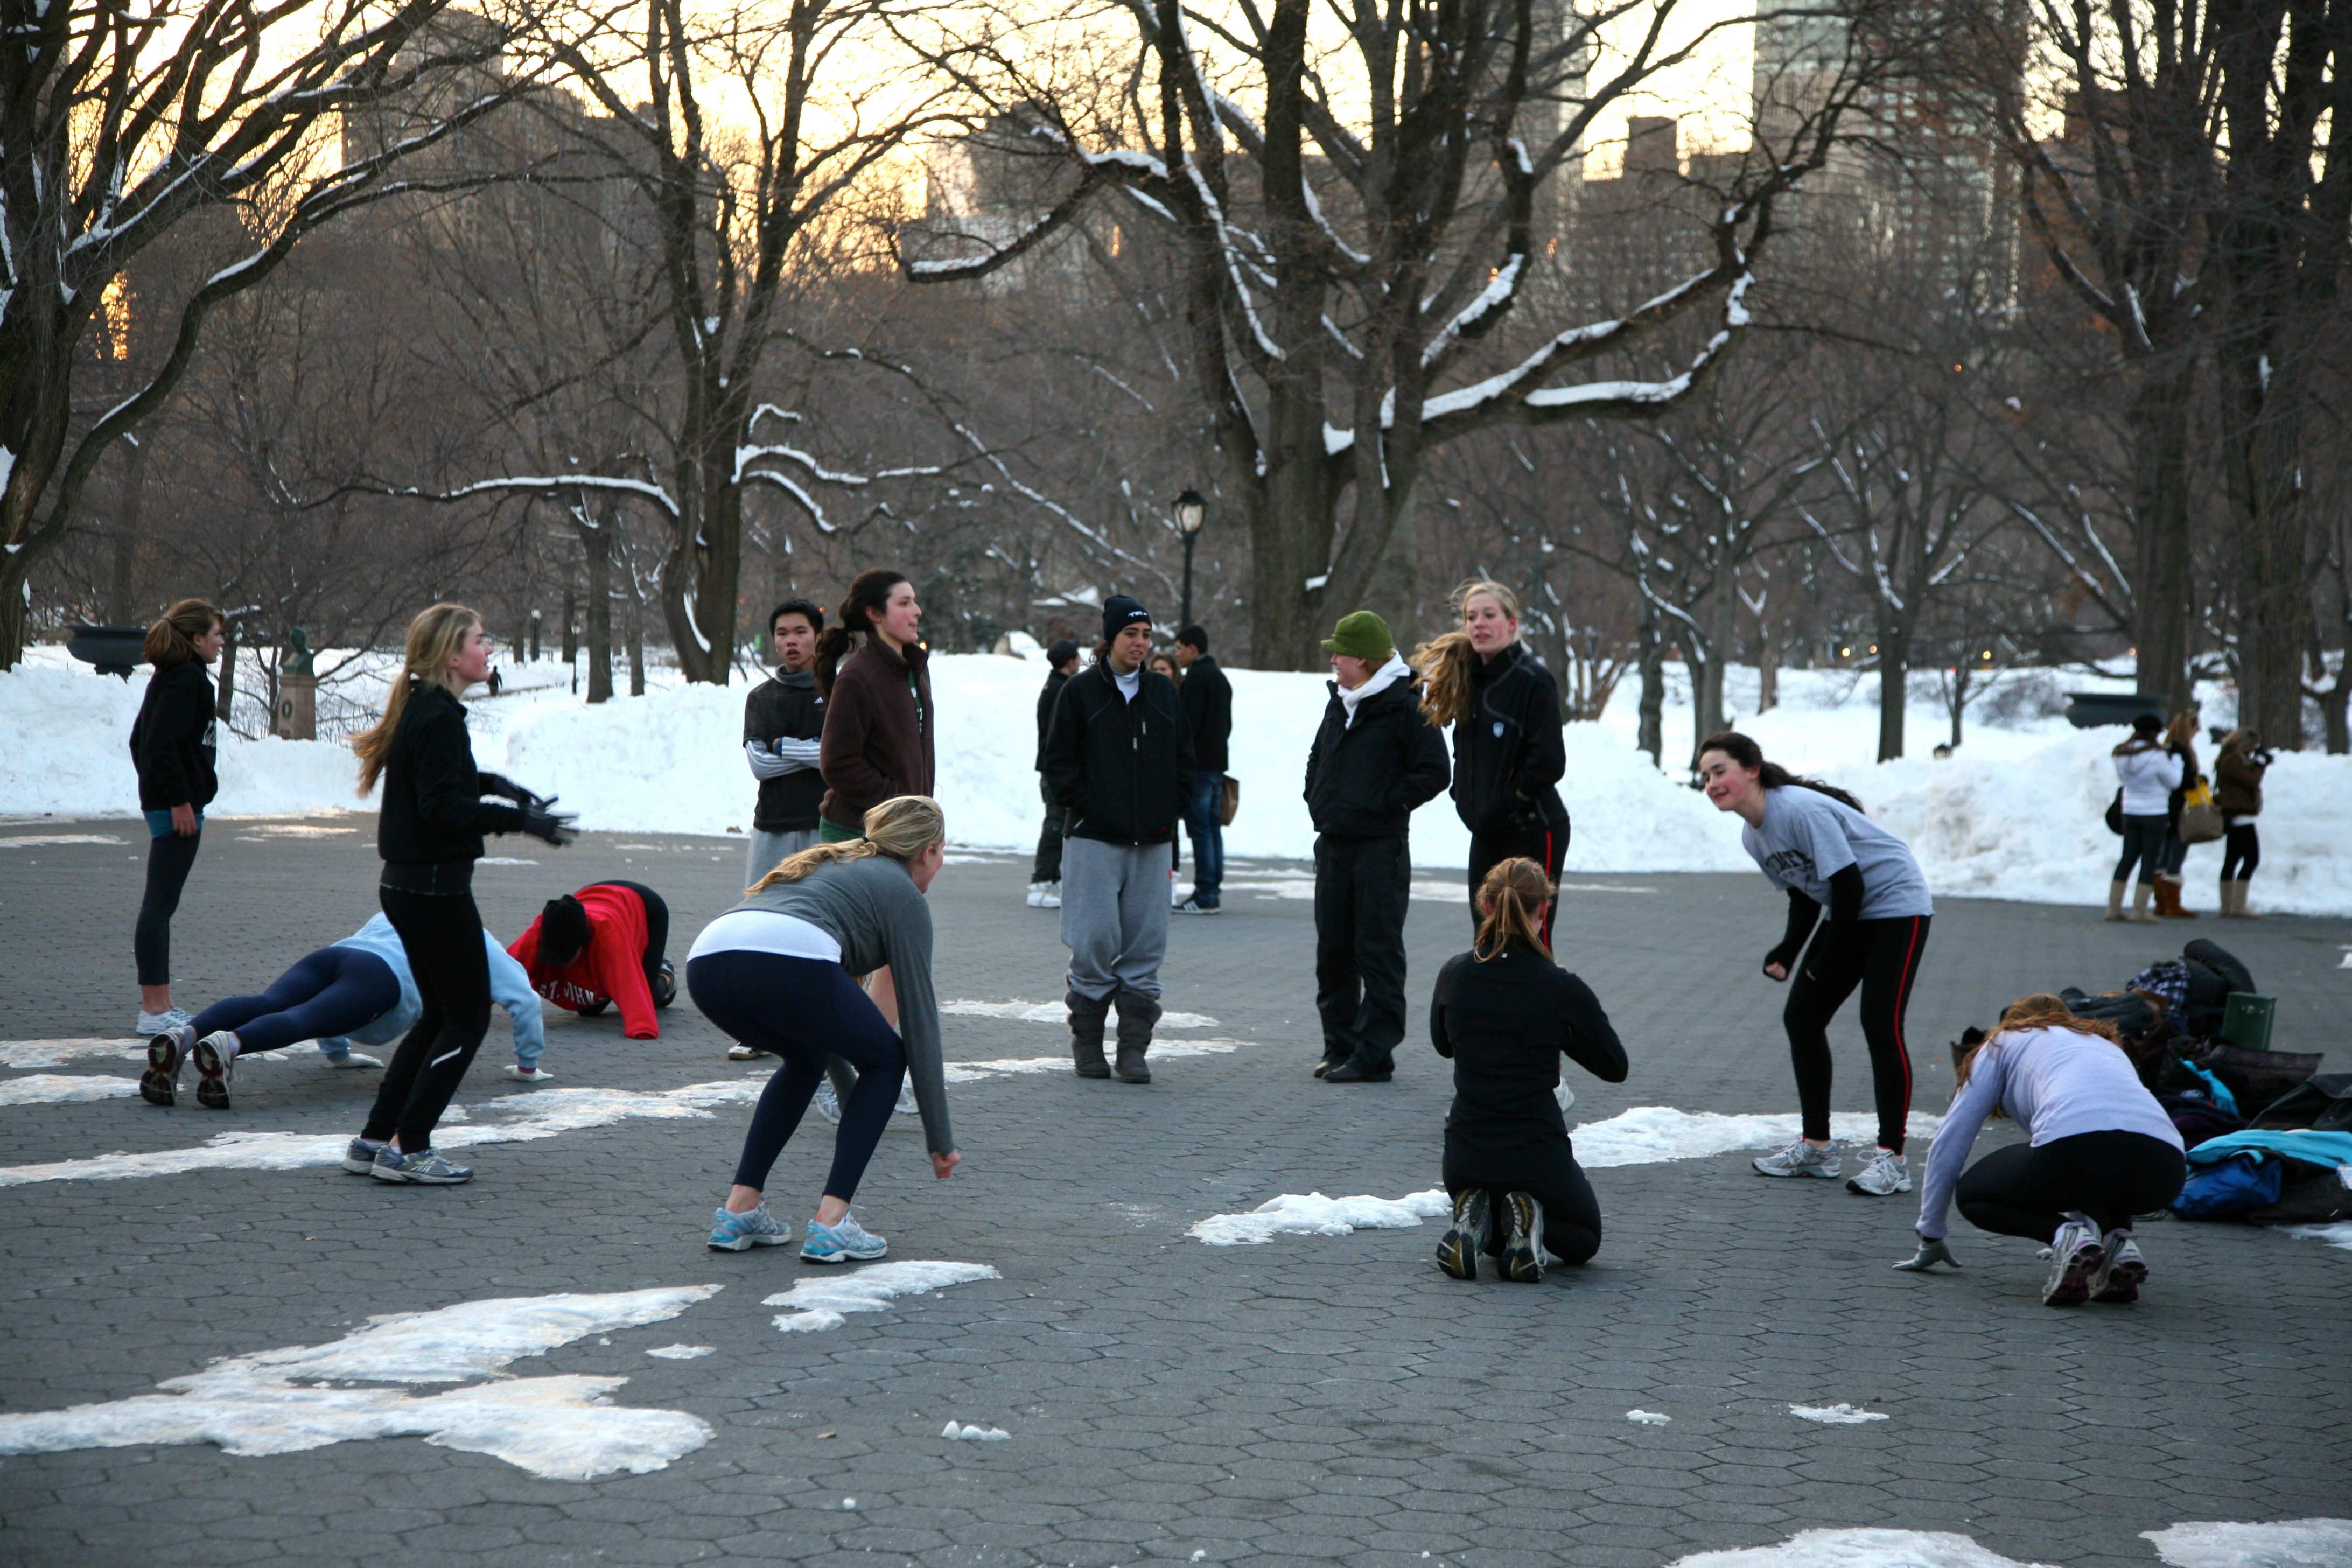
pedestrian, snow, winter, manhattan, crowd, nyc, park, neige, newyork, sports, newyorkcity, footwear, ny, centralpark, ice skating, ice rink